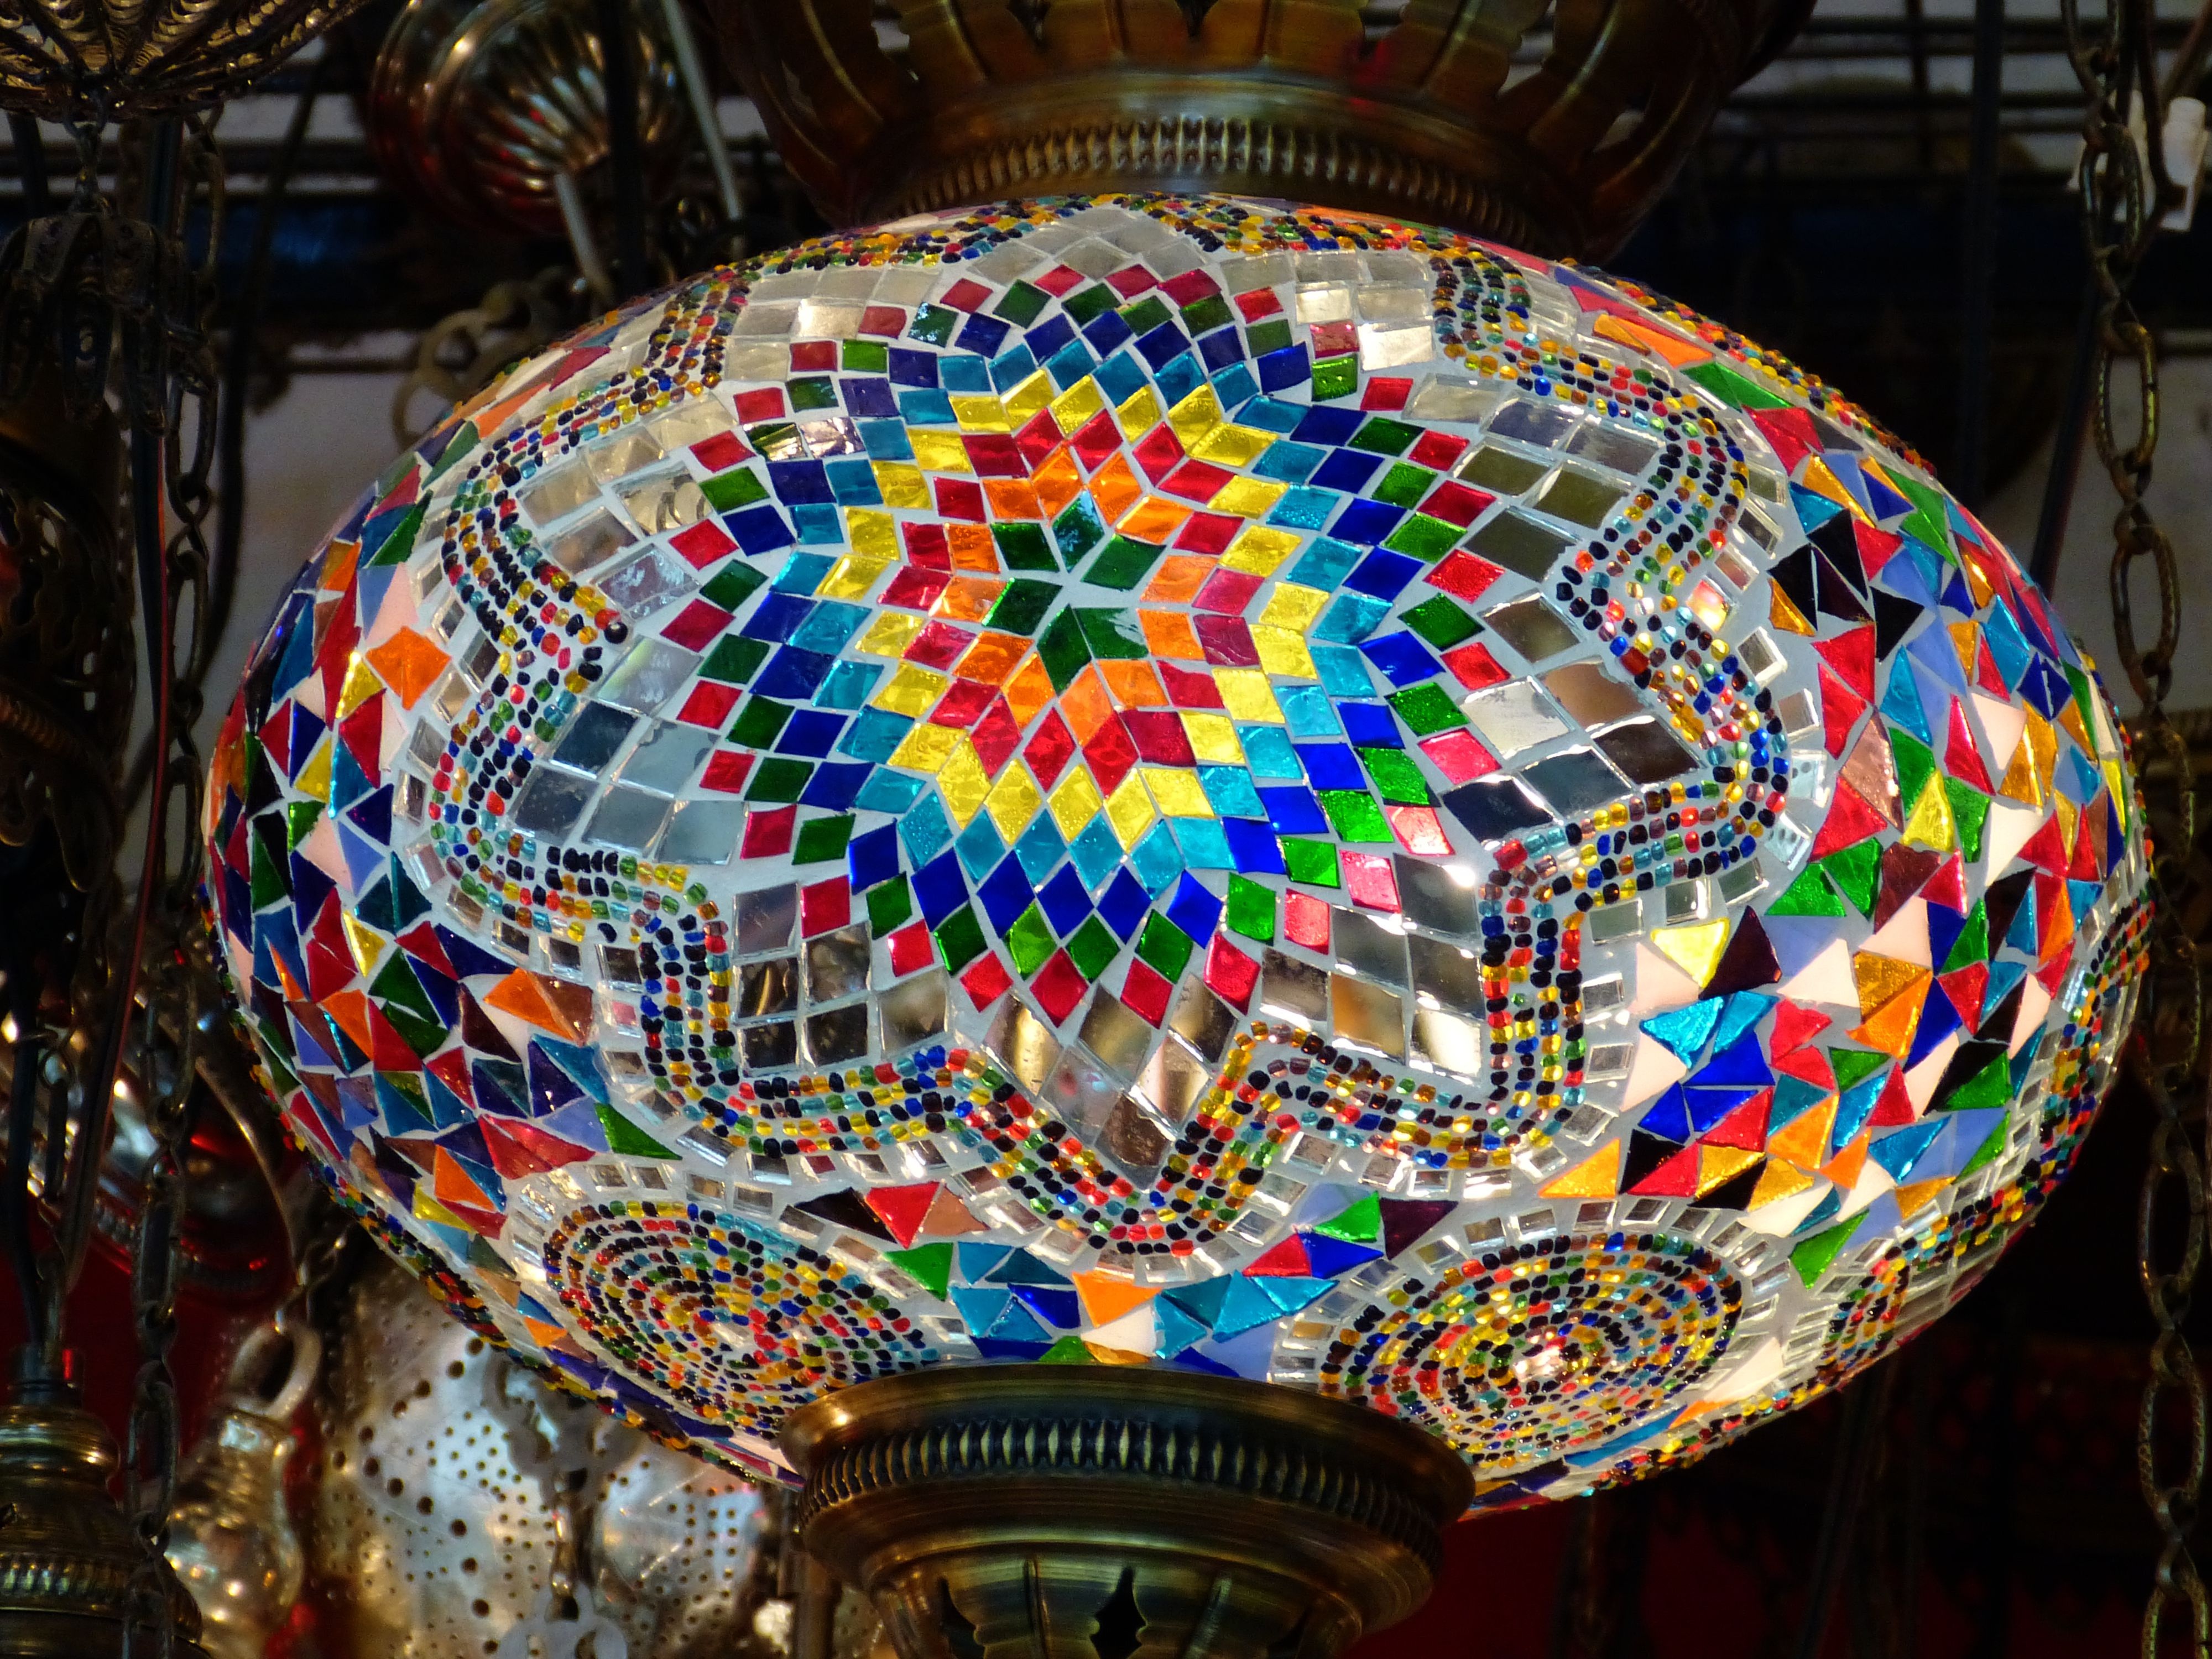
light, window, glass, bazaar, lamp, colorful, lighting, stained glass, deco, art, turkey, istanbul, dome, ceiling lamp